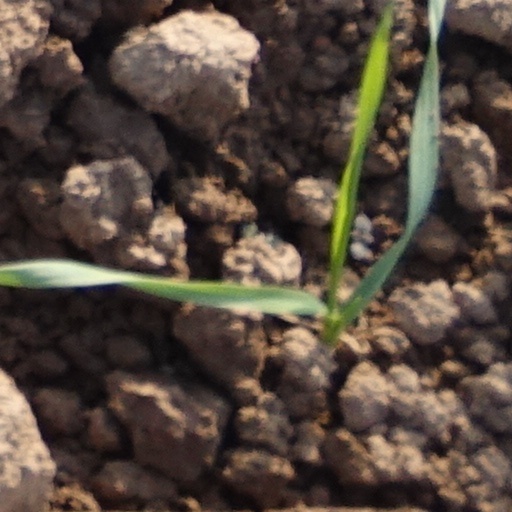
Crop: wheat